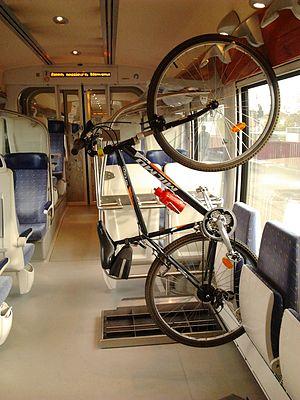
Un vélo accroché à bord d'un AGC (Autorail Grande Capacité) sur le réseau TER Alsace, le 27 avril 2012
Les Z 27500 sont des rames automotrices électriques de la SNCF, destinées au trafic TER.
Le TER Alsace est le réseau de trains express régionaux de l'ancienne région Alsace, exploité principalement par la SNCF. Le conseil régional d'Alsace était l'autorité organisatrice du réseau à partir de 1998. Les dessertes ferroviaires sont complétées par des dessertes routières assurées par autocar, le plus souvent en suivant le tracé d'anciennes lignes ferroviaires inexploitées ou déclassées.